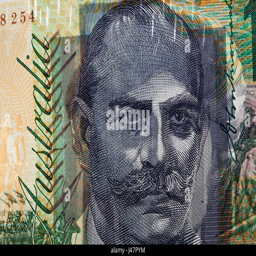
light shining through dollar bill showing prints of portrait on both sides of the banknote .